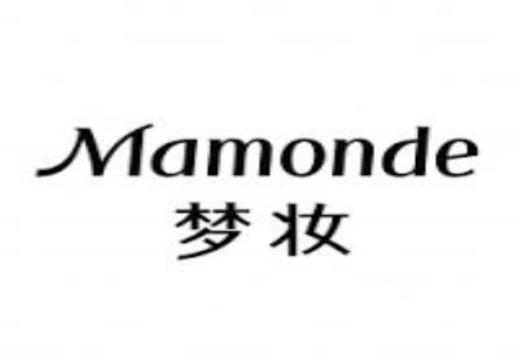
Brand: mamonde
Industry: Necessities